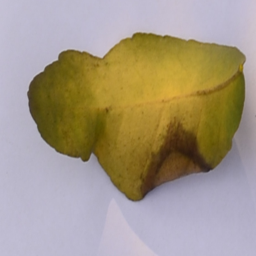
Plant part: leaf
Disease: black_spot